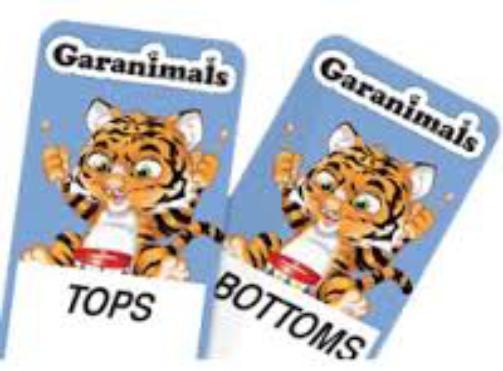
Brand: garanimals
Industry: Clothes